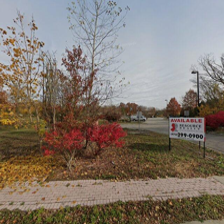
Label: streetView